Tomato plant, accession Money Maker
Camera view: bottom (45 deg); turntable rotation: 210 degrees
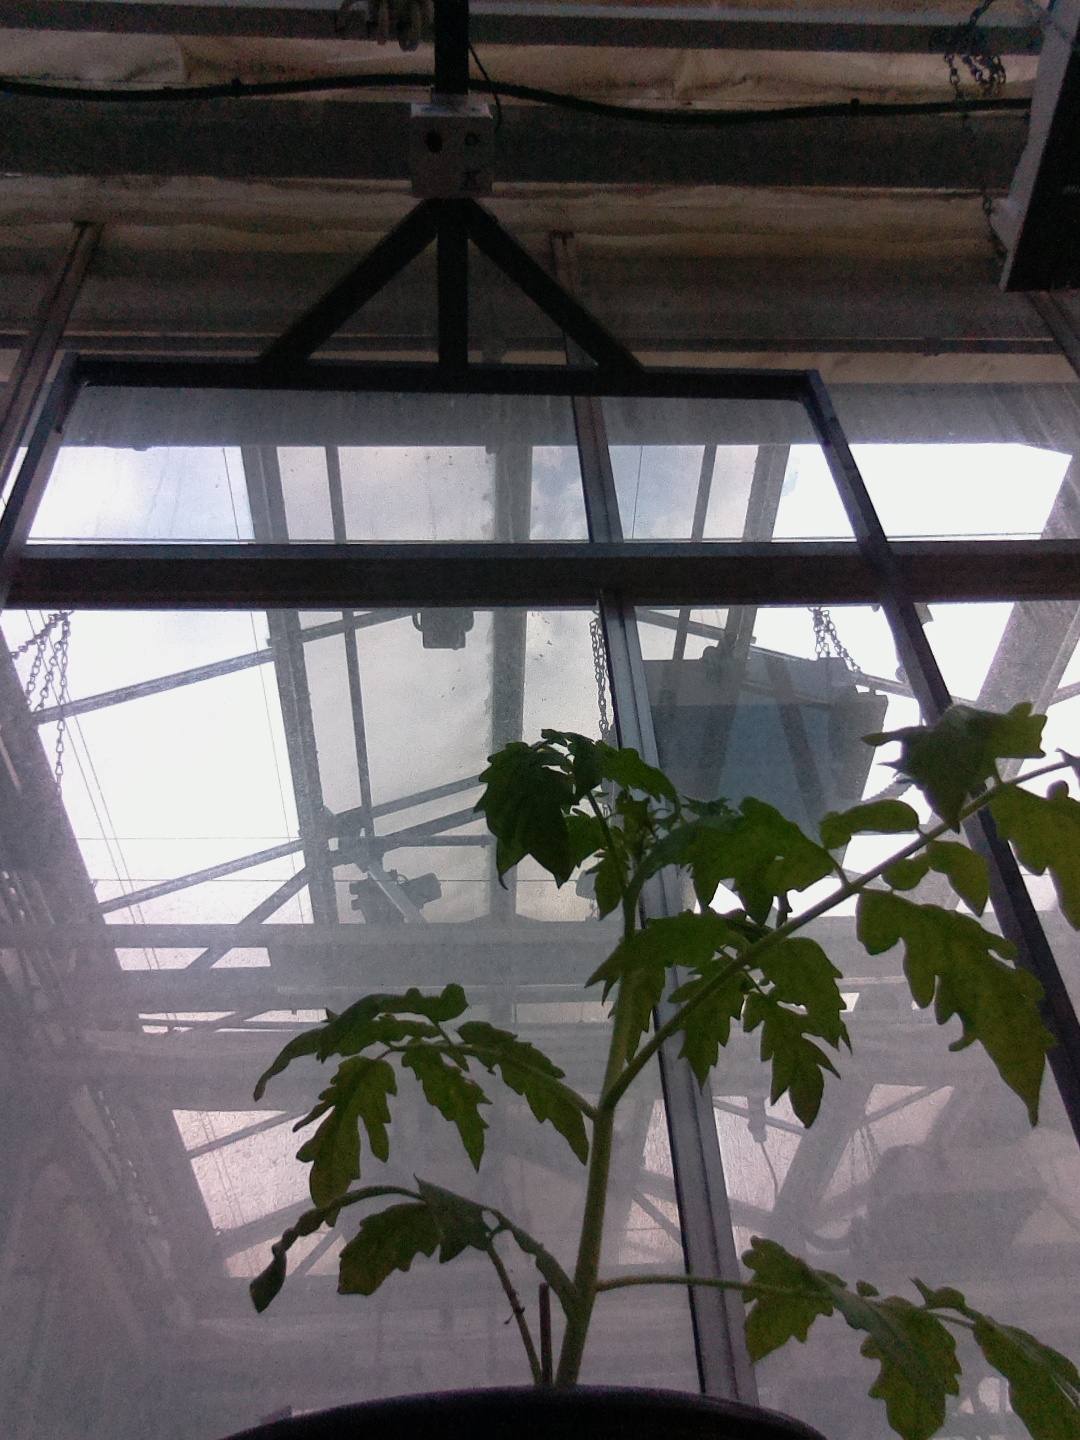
BBCH growth stage 13: 6 of true leaves visible